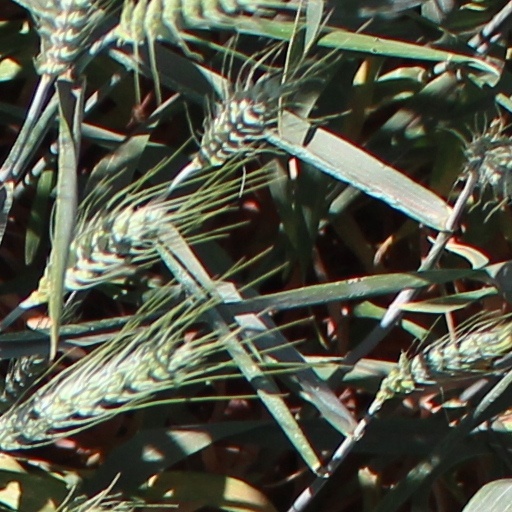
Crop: wheat